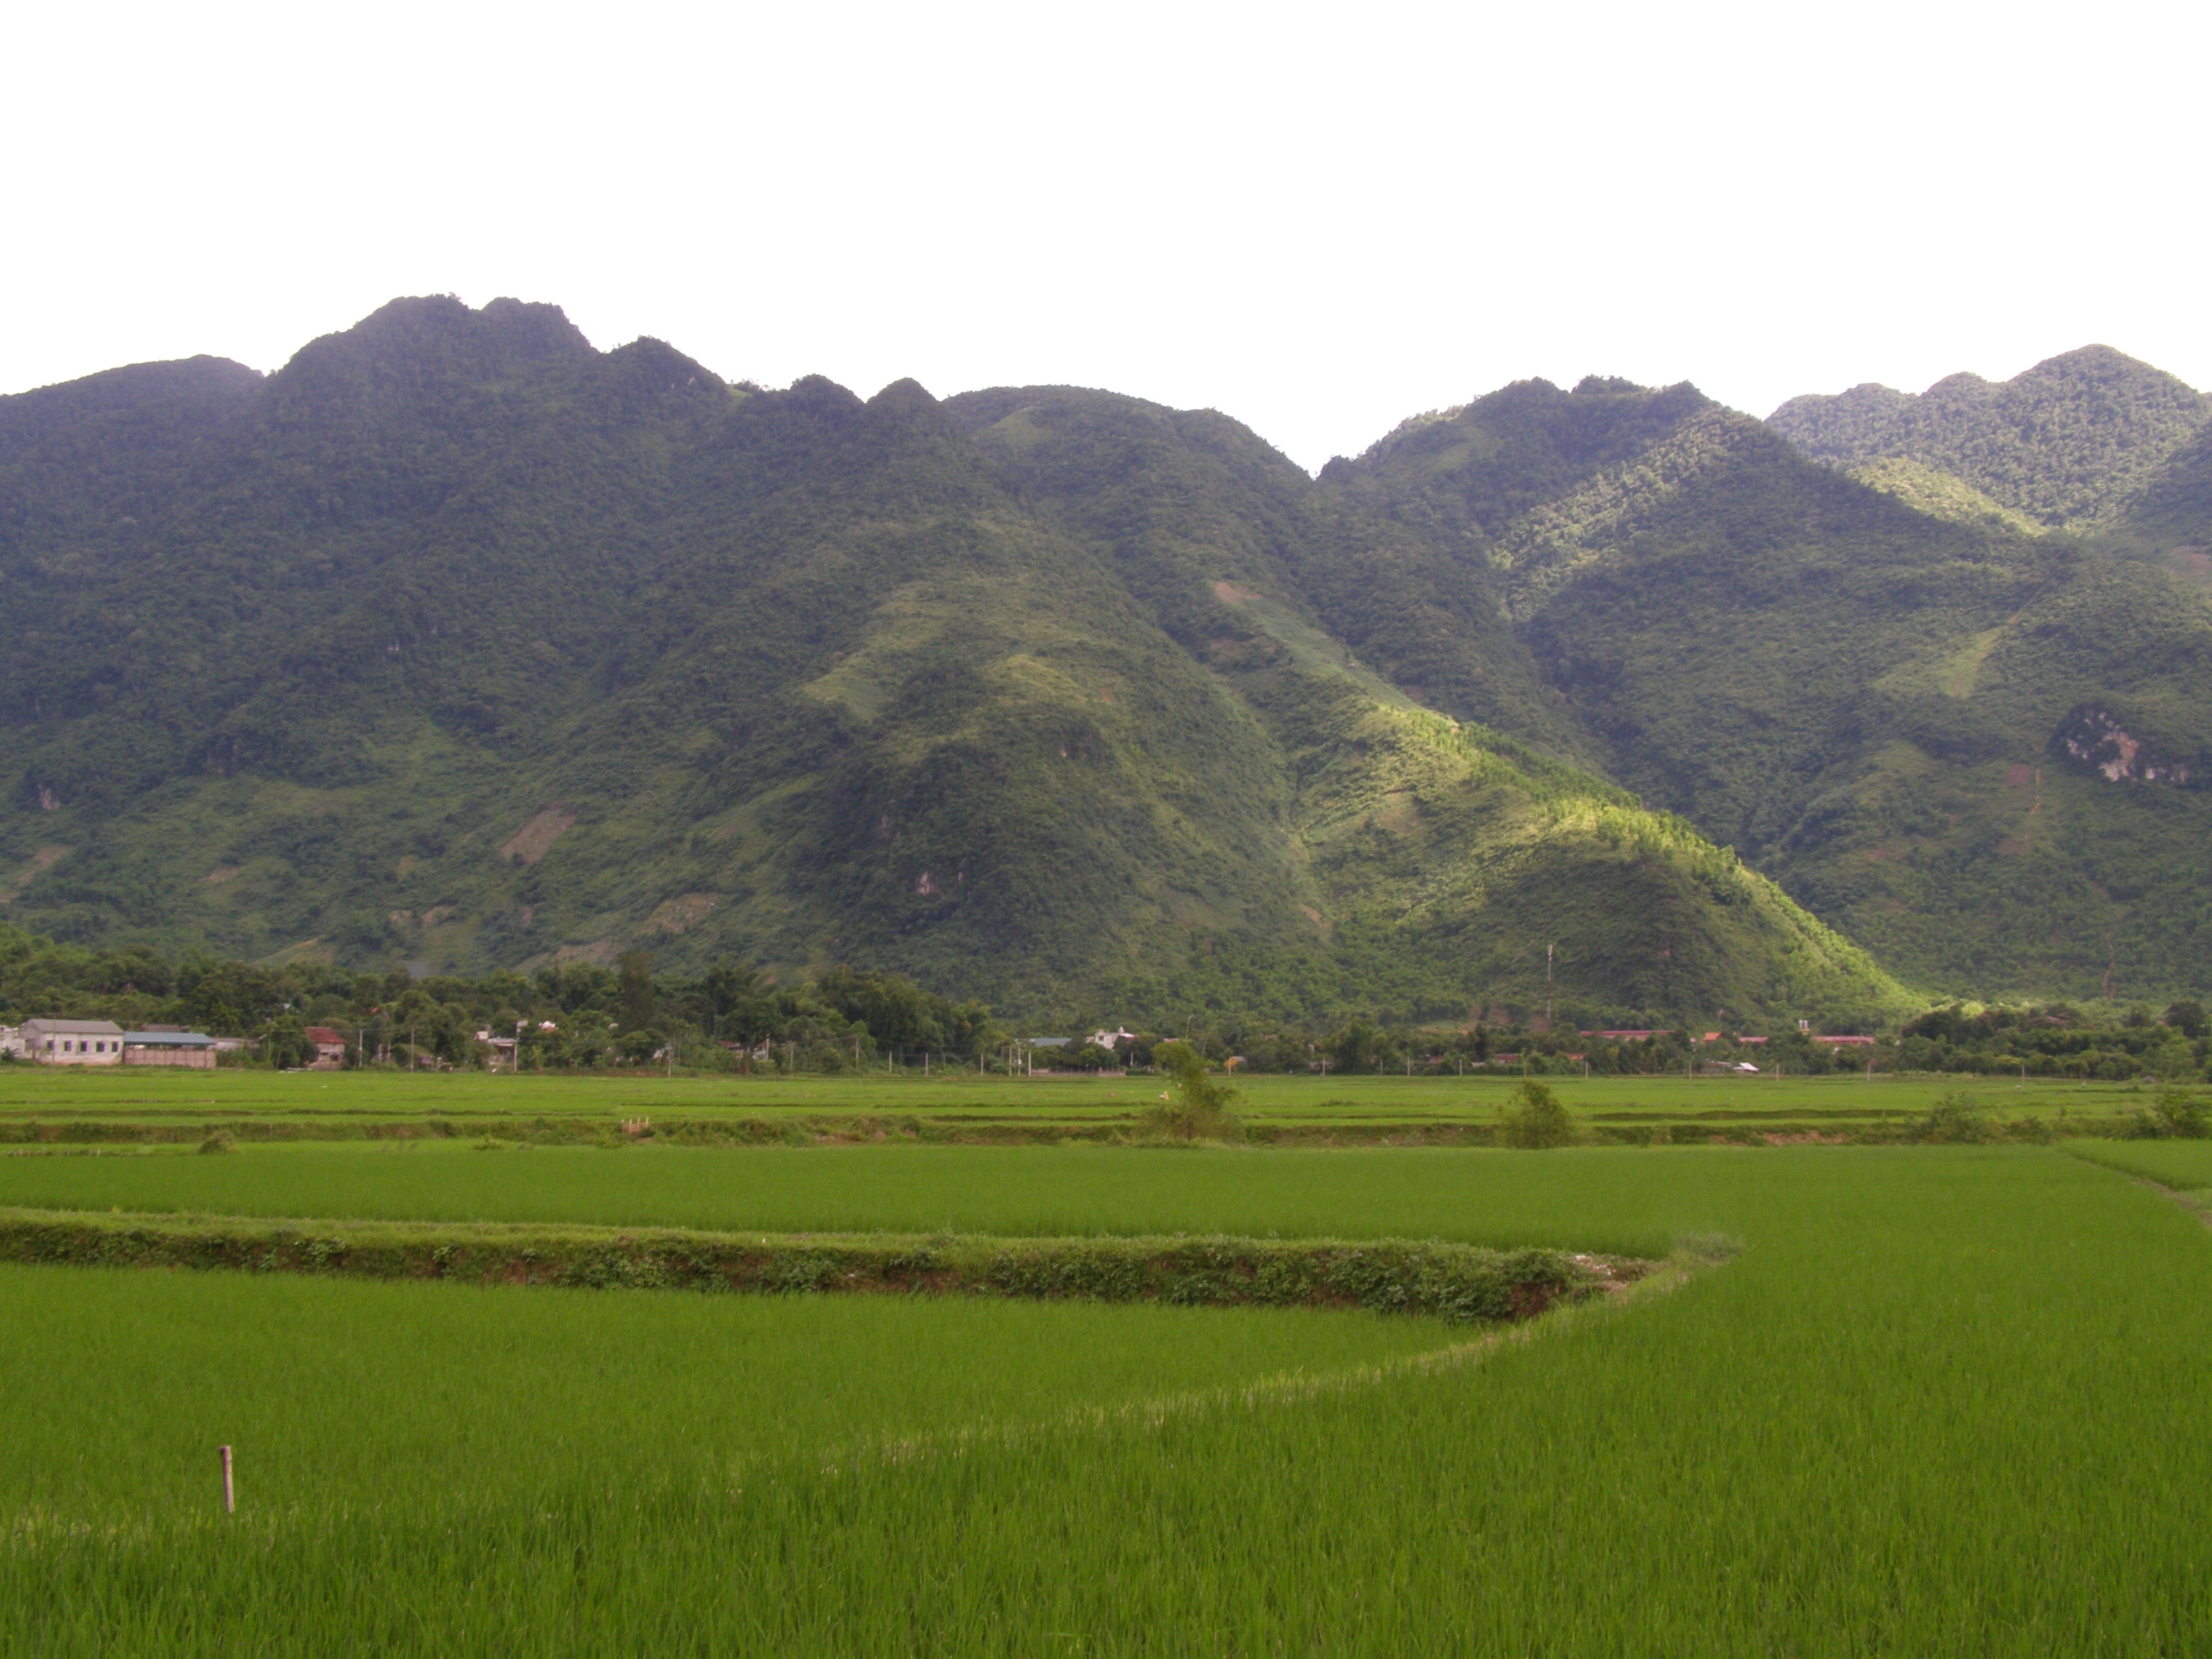
user: text: Cánh đồng lúa trong hình có màu gì?
assistant: text: Màu xanh lá cây

user: text: Có bao nhiêu tòa nhà màu trắng lớn có cửa sổ rõ ràng ở phía bên trái của ngôi làng?
assistant: text: Một

user: text: Cây trồng chính trong những cánh đồng này là gì?
assistant: text: Lúa

user: text: Hoạt động kinh tế chính được gợi ý bởi những cánh đồng trong hình là gì?
assistant: text: Nông nghiệp (trồng lúa)

user: text: Hai đặc điểm tự nhiên nổi bật nhất trong ảnh là gì và chúng được đặt ở vị trí nào so với nhau?
assistant: text: Núi và cánh đồng lúa; cánh đồng lúa nằm ở tiền cảnh, dưới chân những ngọn núi cao vút ở hậu cảnh.